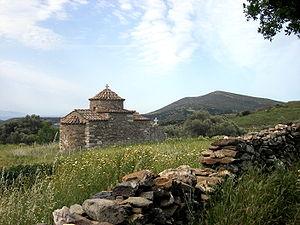
Naxos est une île grecque de la mer Égée appartenant aux Cyclades. C'est la plus grande et la plus haute île de l'archipel. Elle est située pratiquement au cœur de l'Égée, à approximativement 140 km de la Grèce continentale et de la Turquie continentale. La plus grande ville et port principal est Náxos, aussi appelée Chóra.